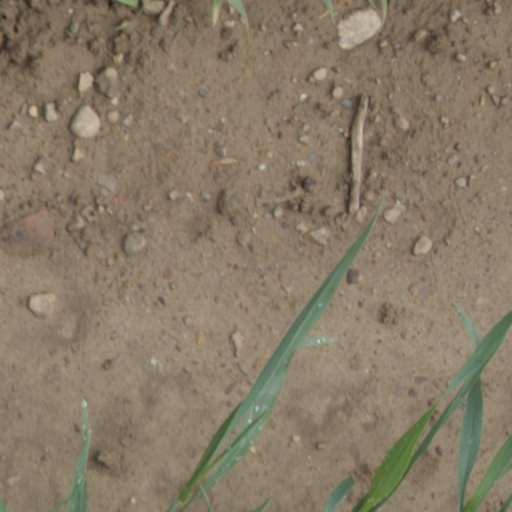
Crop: wheat